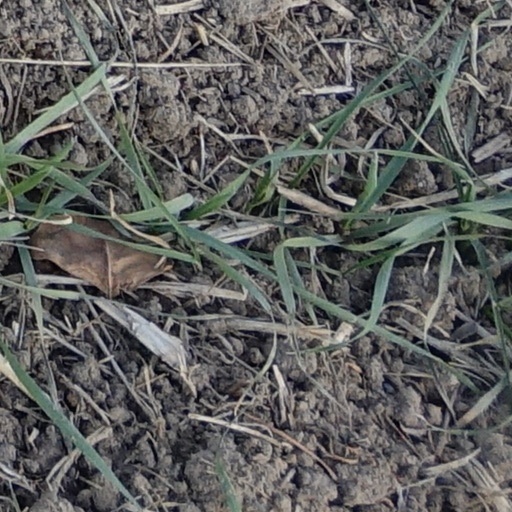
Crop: wheat